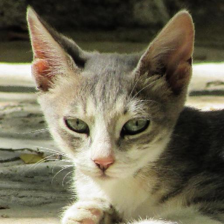
Label: animals